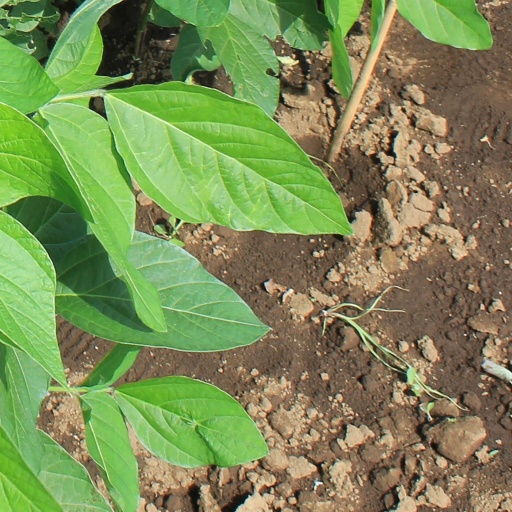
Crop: soybean